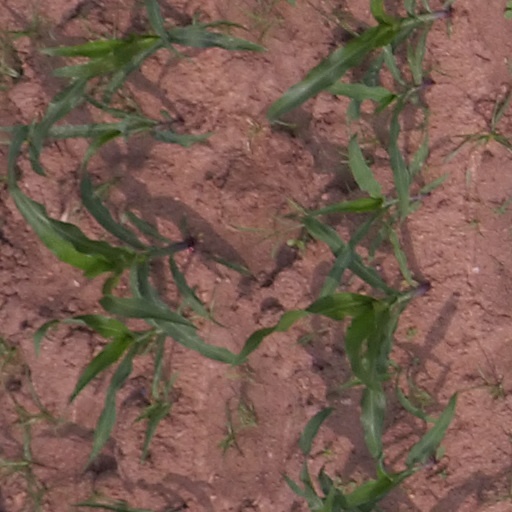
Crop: maize; corn